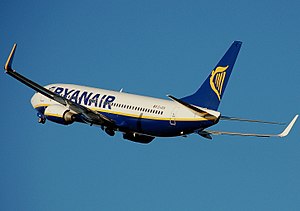
Ryanair
Boeing 737-800 (reg. EI-DCK) under take-off i Bristol International Airport. (dec. 2006)
Ryanair Ltd. er et irskbaseret lavprisflyselskab, der var Europas første af sin slags. I dag er det med 76,4 millioner passagerer Europas største flyselskab. Det beflyver i alt 950 destinationer i 26 lande. Selskabet omsatte i 2011 for 4,325 mia. euro og beskæftigede 8.388 ansatte. Selskabet er triple-noteret på Irish Stock Exchange, London Stock Exchange og NASDAQ.